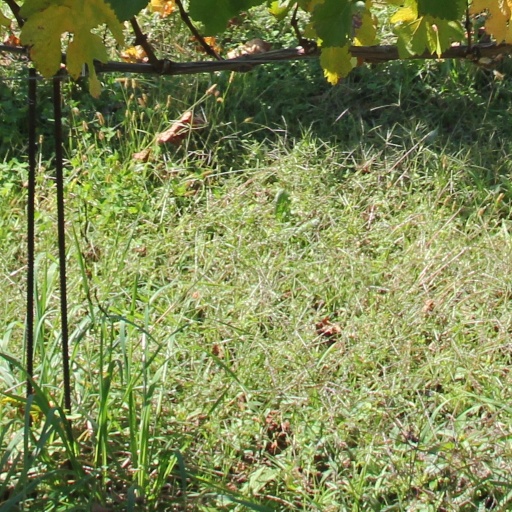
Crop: grape